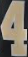
Number: 4